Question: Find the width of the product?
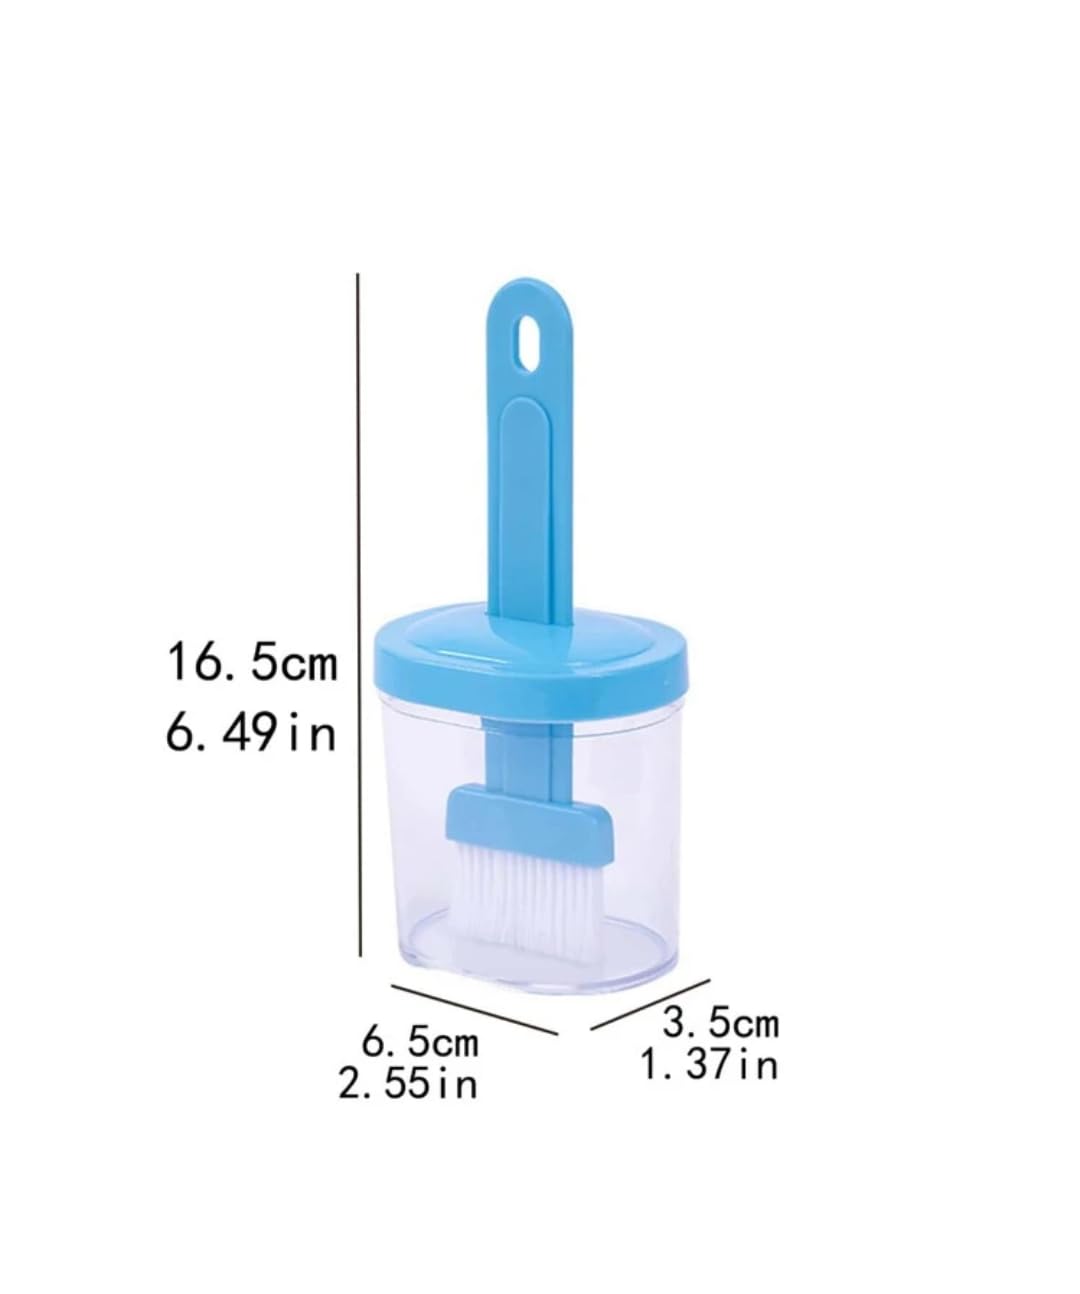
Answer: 1.37 inch